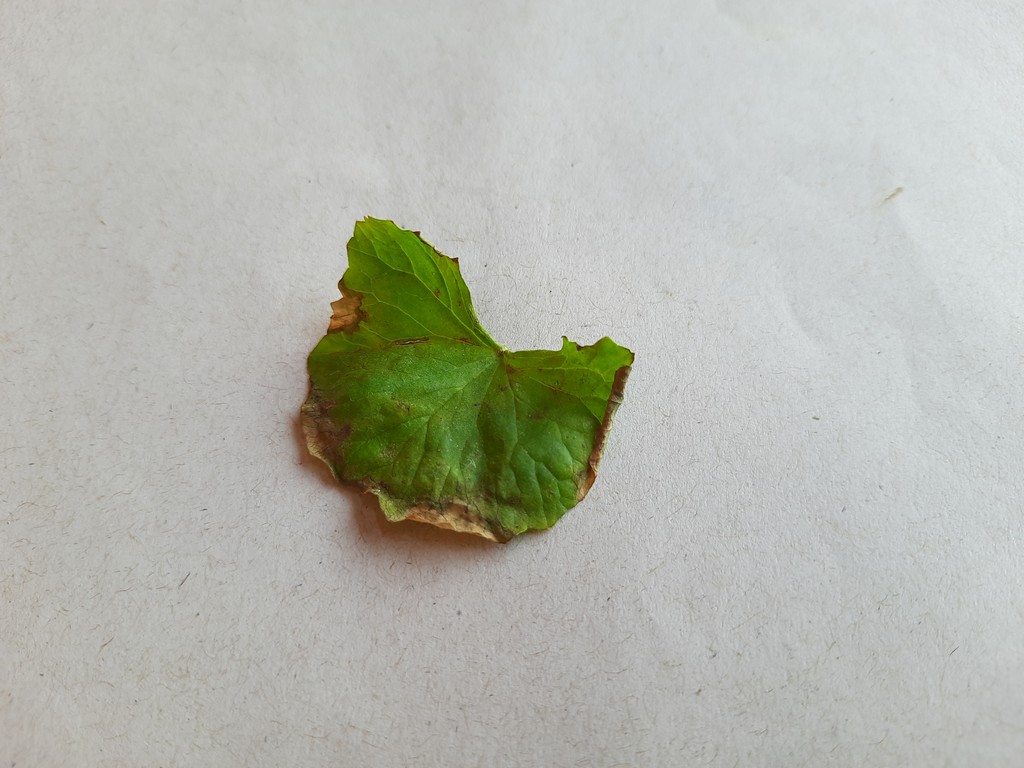
Label: Unhealthy